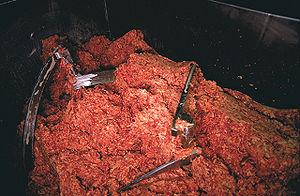
La viande hachée est de la viande finement coupée, à l'aide d'un hachoir manuel ou électrique. Ce type de préparation culinaire, comme les mises en pâtés ou en saucisses, est majoritairement destinée aux morceaux durs d'un animal adulte ou âgé et réformé de l'élevage.
Le pink slime, aussi connue sous les dénominations lean finely textured beef et boneless lean beef trimmings, est un additif alimentaire économique à base de bœuf qui peut être ajouté à de la viande hachée ou à des viandes transformées à titre d'agent de remplissage.